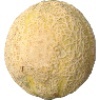
Label: Cantaloupe 2